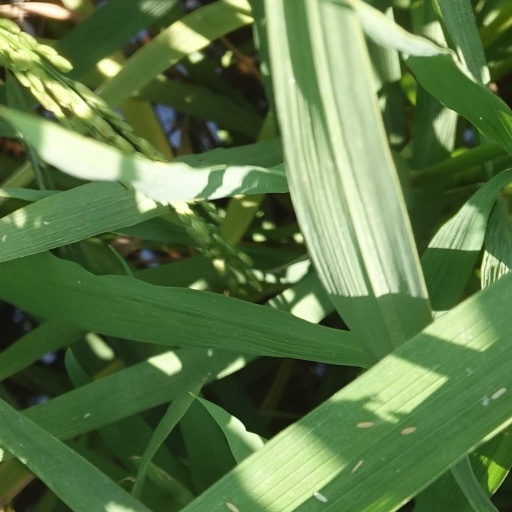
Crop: rice